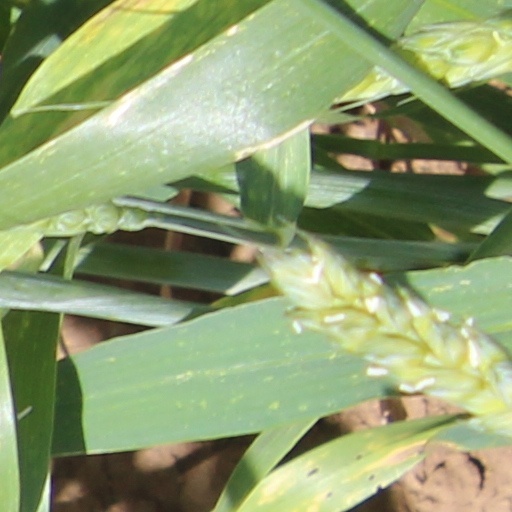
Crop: wheat